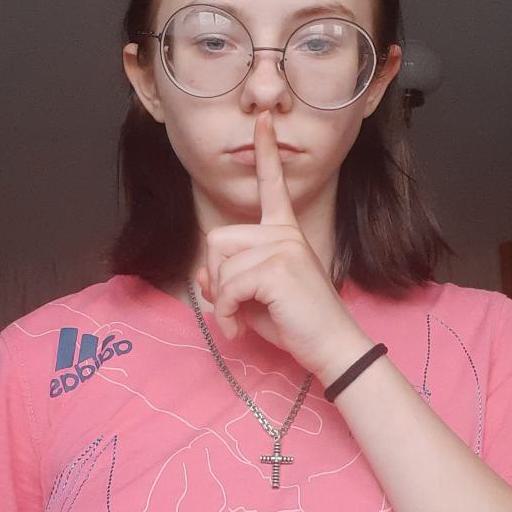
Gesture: mute